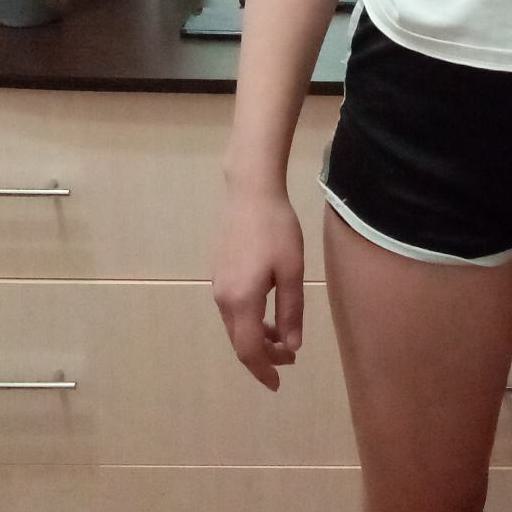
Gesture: no_gesture